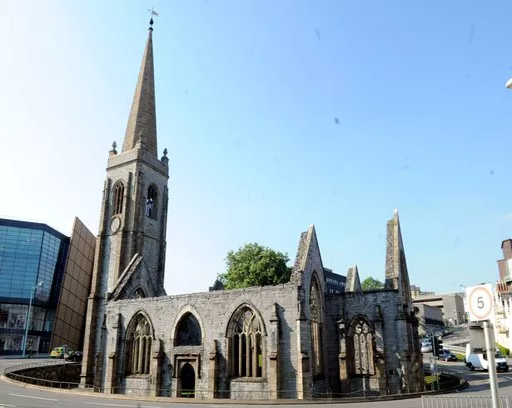
pedestrian access is not included in the plan